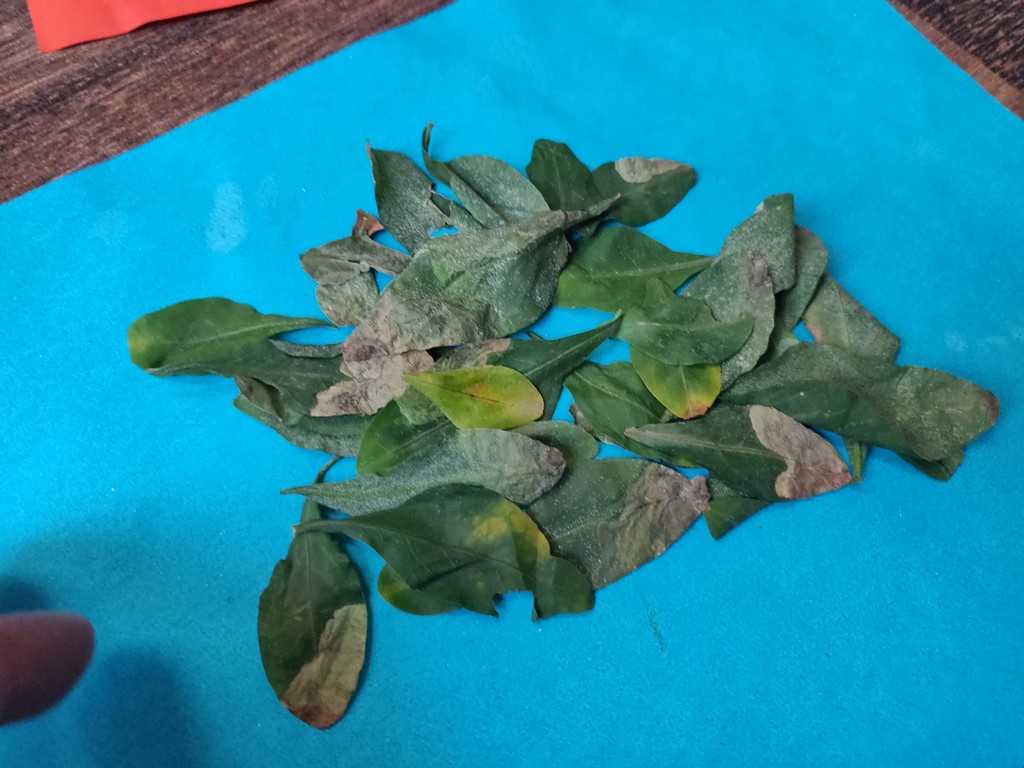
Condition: Unhealthy
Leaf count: multiple
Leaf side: unknown